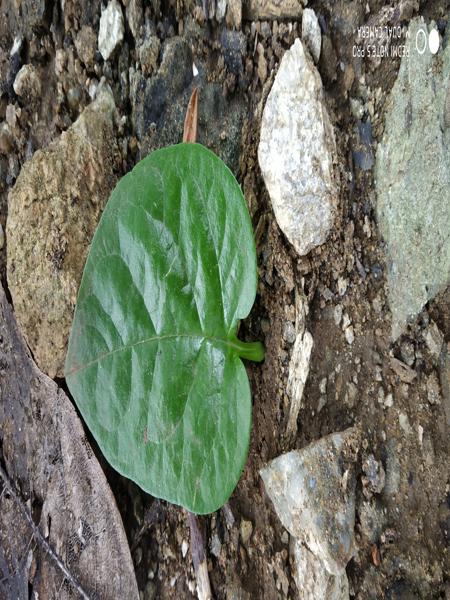
Plant: Malabar_Spinach